Flirtation Walk (West Point)

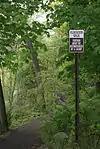
Trailhead at Trophy Point

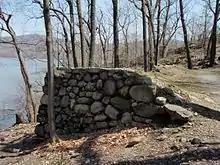
Stoneworks in Battery Cove

Flirtation Walk is a historic rocky foot trail at the United States Military Academy. The trail follows the shoreline of the Hudson River along the western bank. The southern trailhead starts at the edge of the Lincoln Hall parking lot and winds north along the river around Gee's Point and the West Point Light. The trail turns west-northwest, passing Battery Cove, where the Great Chain was anchored during the Revolutionary War. The trail ends near the helipad of West Point's North Dock. There also is an access trail that descends steeply to the river level from Trophy Point. The trail varies in consistency from level and even to steep and rocky. By academy tradition, only cadets and their guests may use the trail. Visitors escorted by cadets should wear sturdy shoes. The 1934 film "Flirtation Walk" was named after the trail. The film was nominated for the Academy Award for Best Picture.